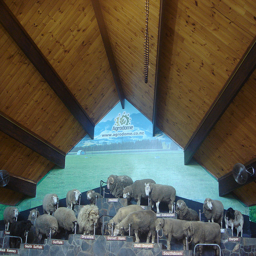
A display with different types of live sheep.
an exhibit featuring various animals under a wooden roof
A group of animals are displayed on stairs.
Statues of animals are spread across a room.
A number of sheep stand on a pedestal.